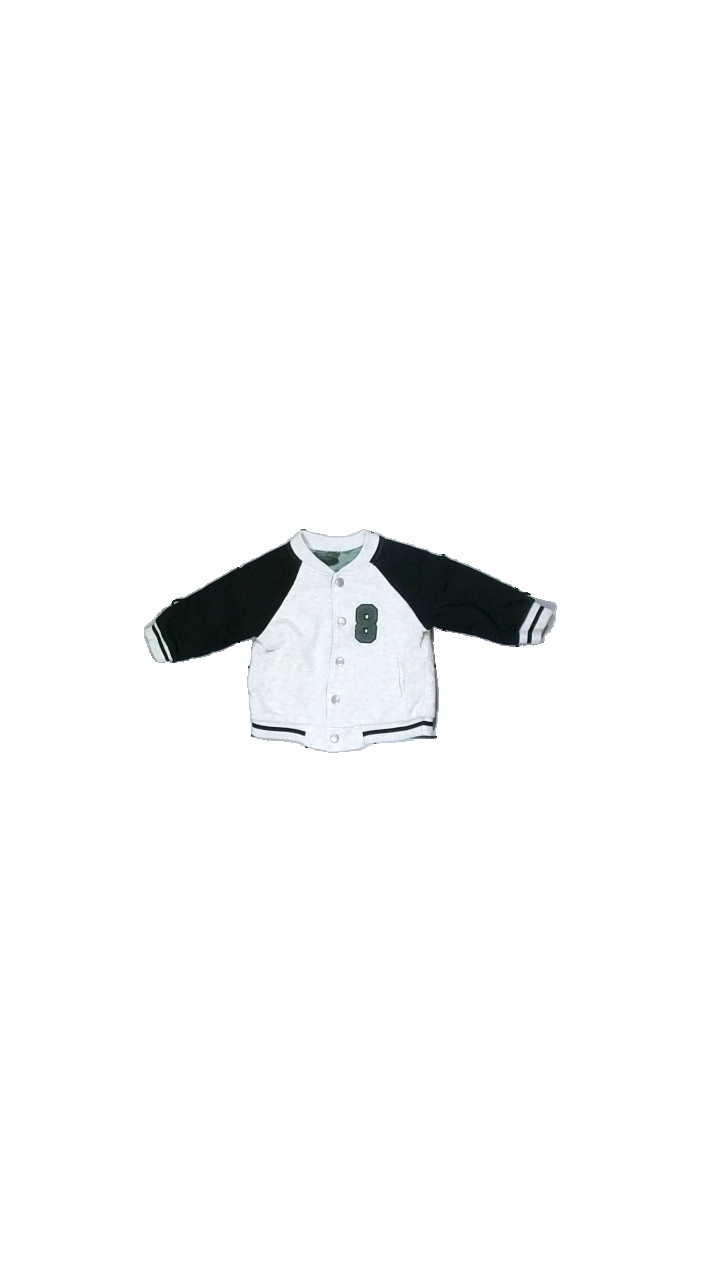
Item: Sweater (Children)
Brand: Missing
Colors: Grey, Black
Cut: Regular
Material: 100% cotton
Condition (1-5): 4
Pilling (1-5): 5
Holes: Minor
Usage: Reuse
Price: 50-100